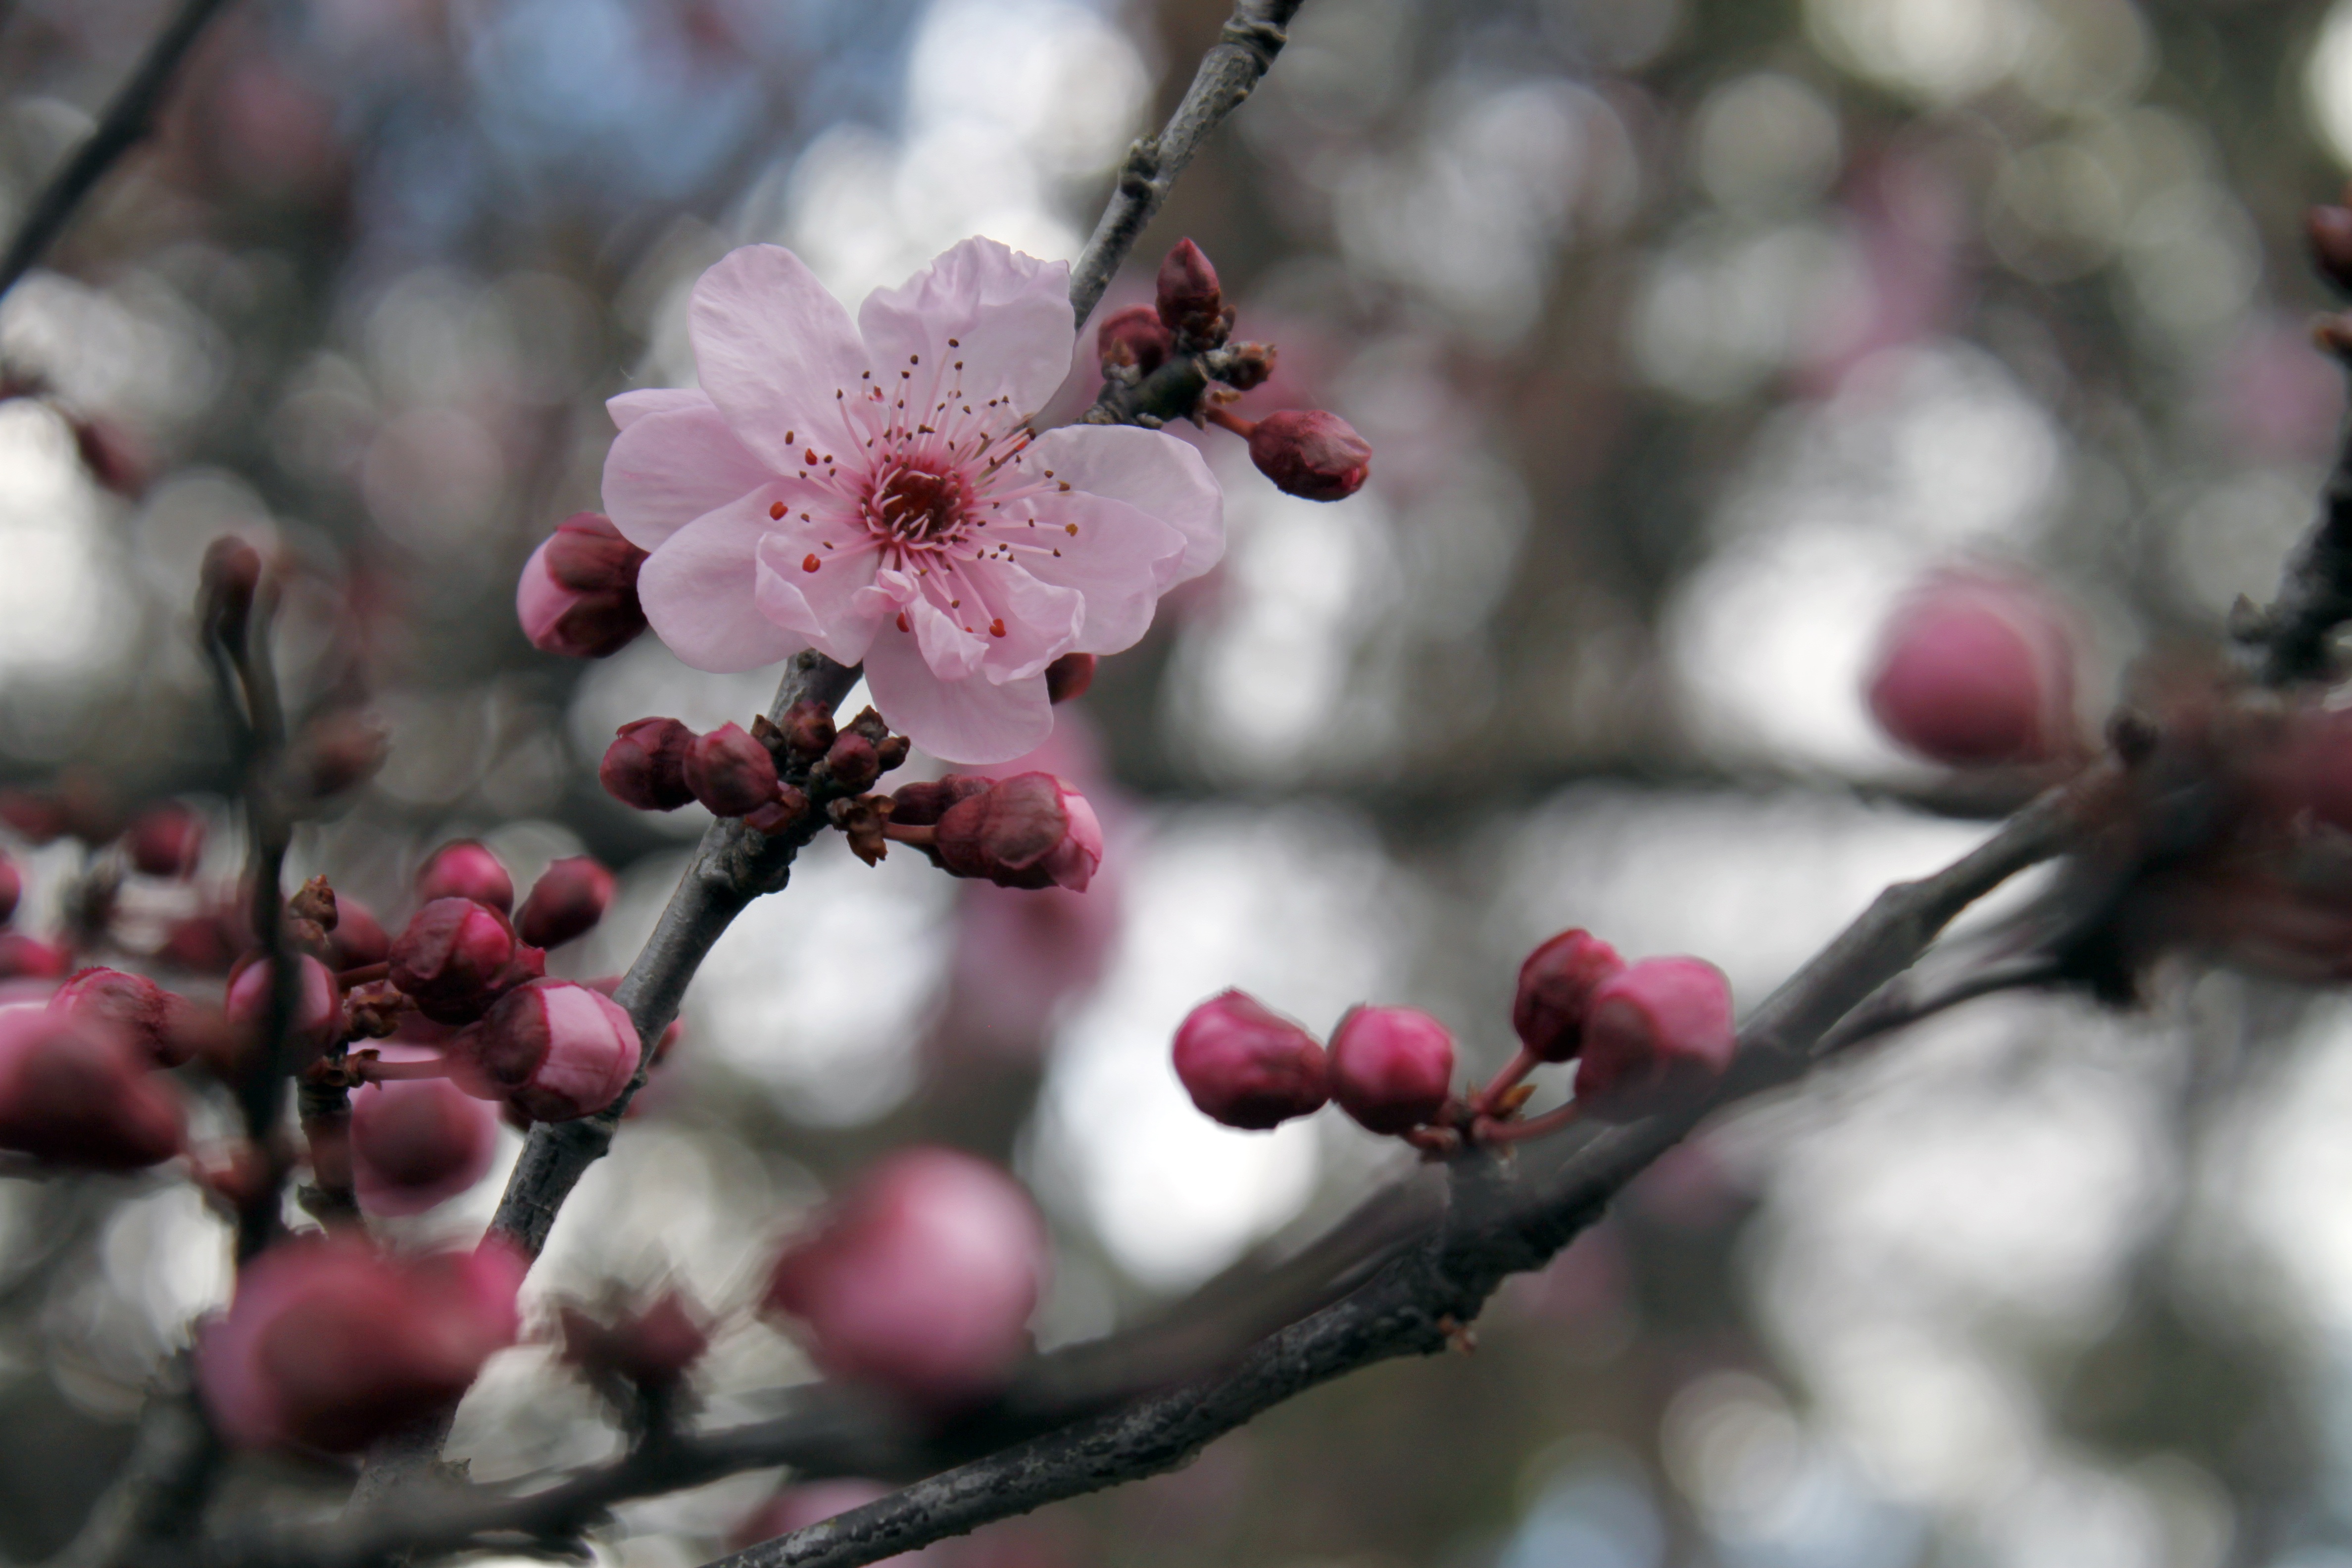
tree, nature, branch, blossom, plant, fruit, flower, petal, bloom, floral, food, spring, green, produce, color, garden, pink, flora, season, cherry blossom, twig, outdoors, shrub, beauty, scene, sakura, japanese cherry trees, cherry, macro photography, flowering plant, ornamental cherry, land plant